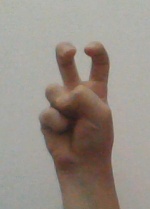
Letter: toot